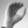
ASL letter: C